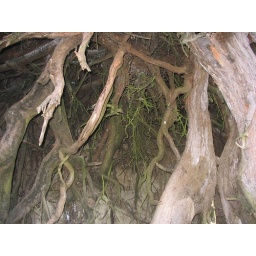
There were these trees growing on the banks of the beach that you could just about walk under among the roots.